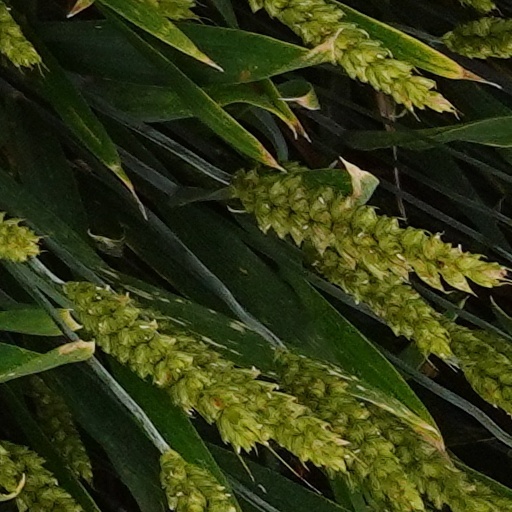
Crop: wheat